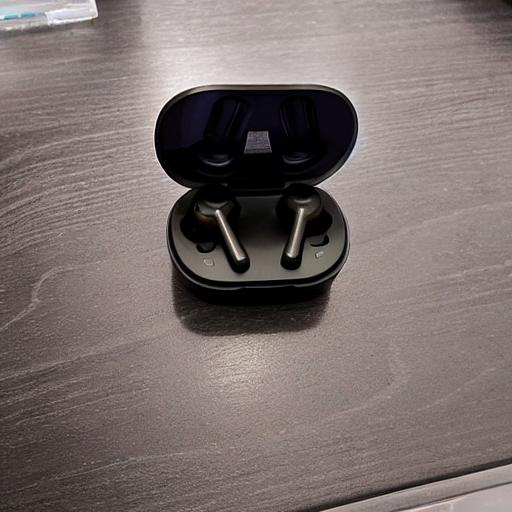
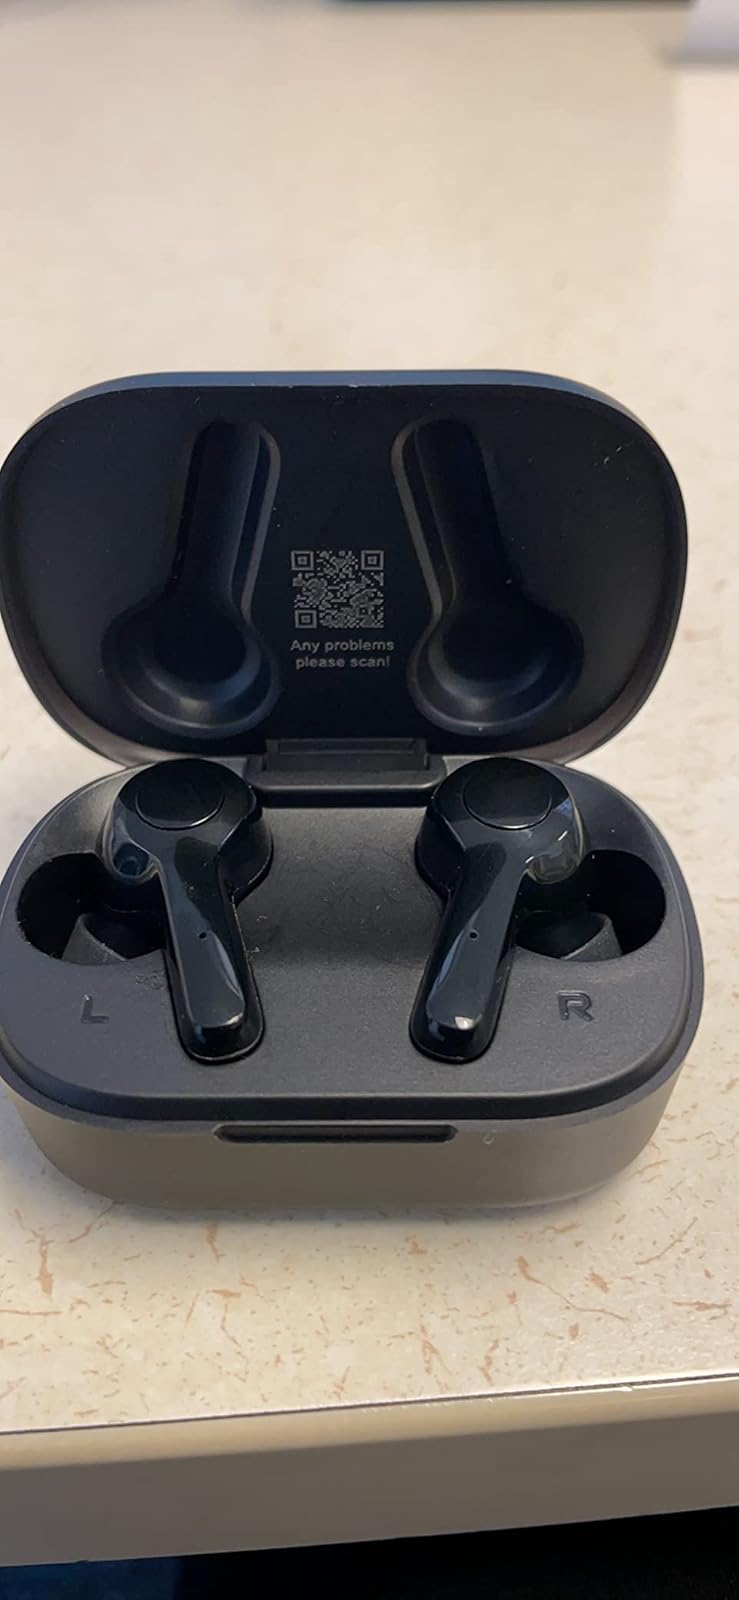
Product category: earbuds
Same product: no